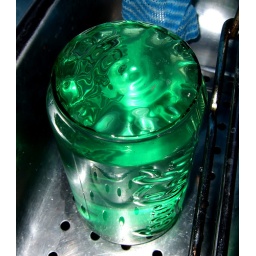
the washing machine spin cycle creates ripples in the glass